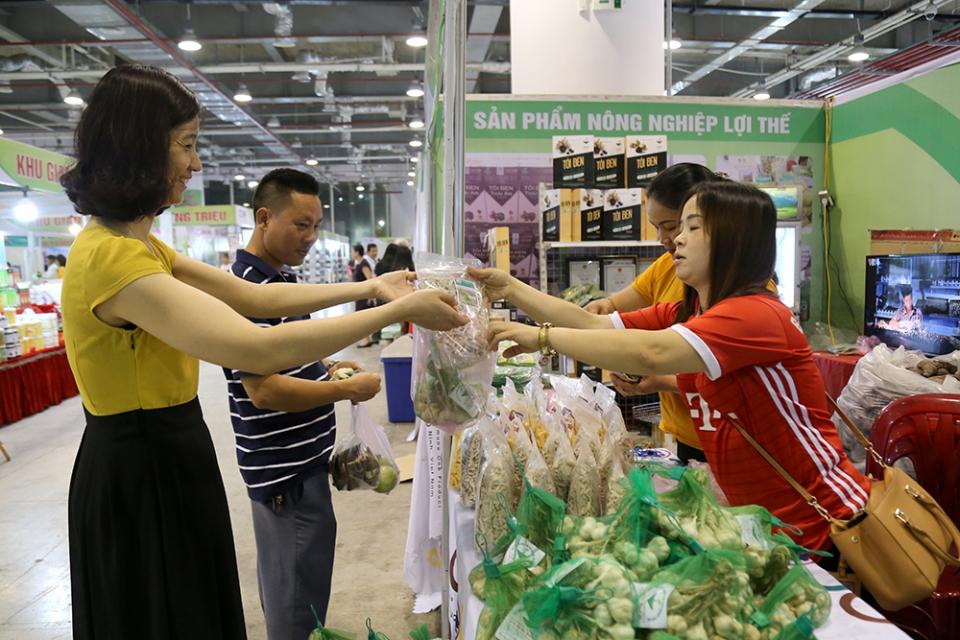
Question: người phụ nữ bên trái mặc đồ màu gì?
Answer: áo màu vàng và váy màu đen